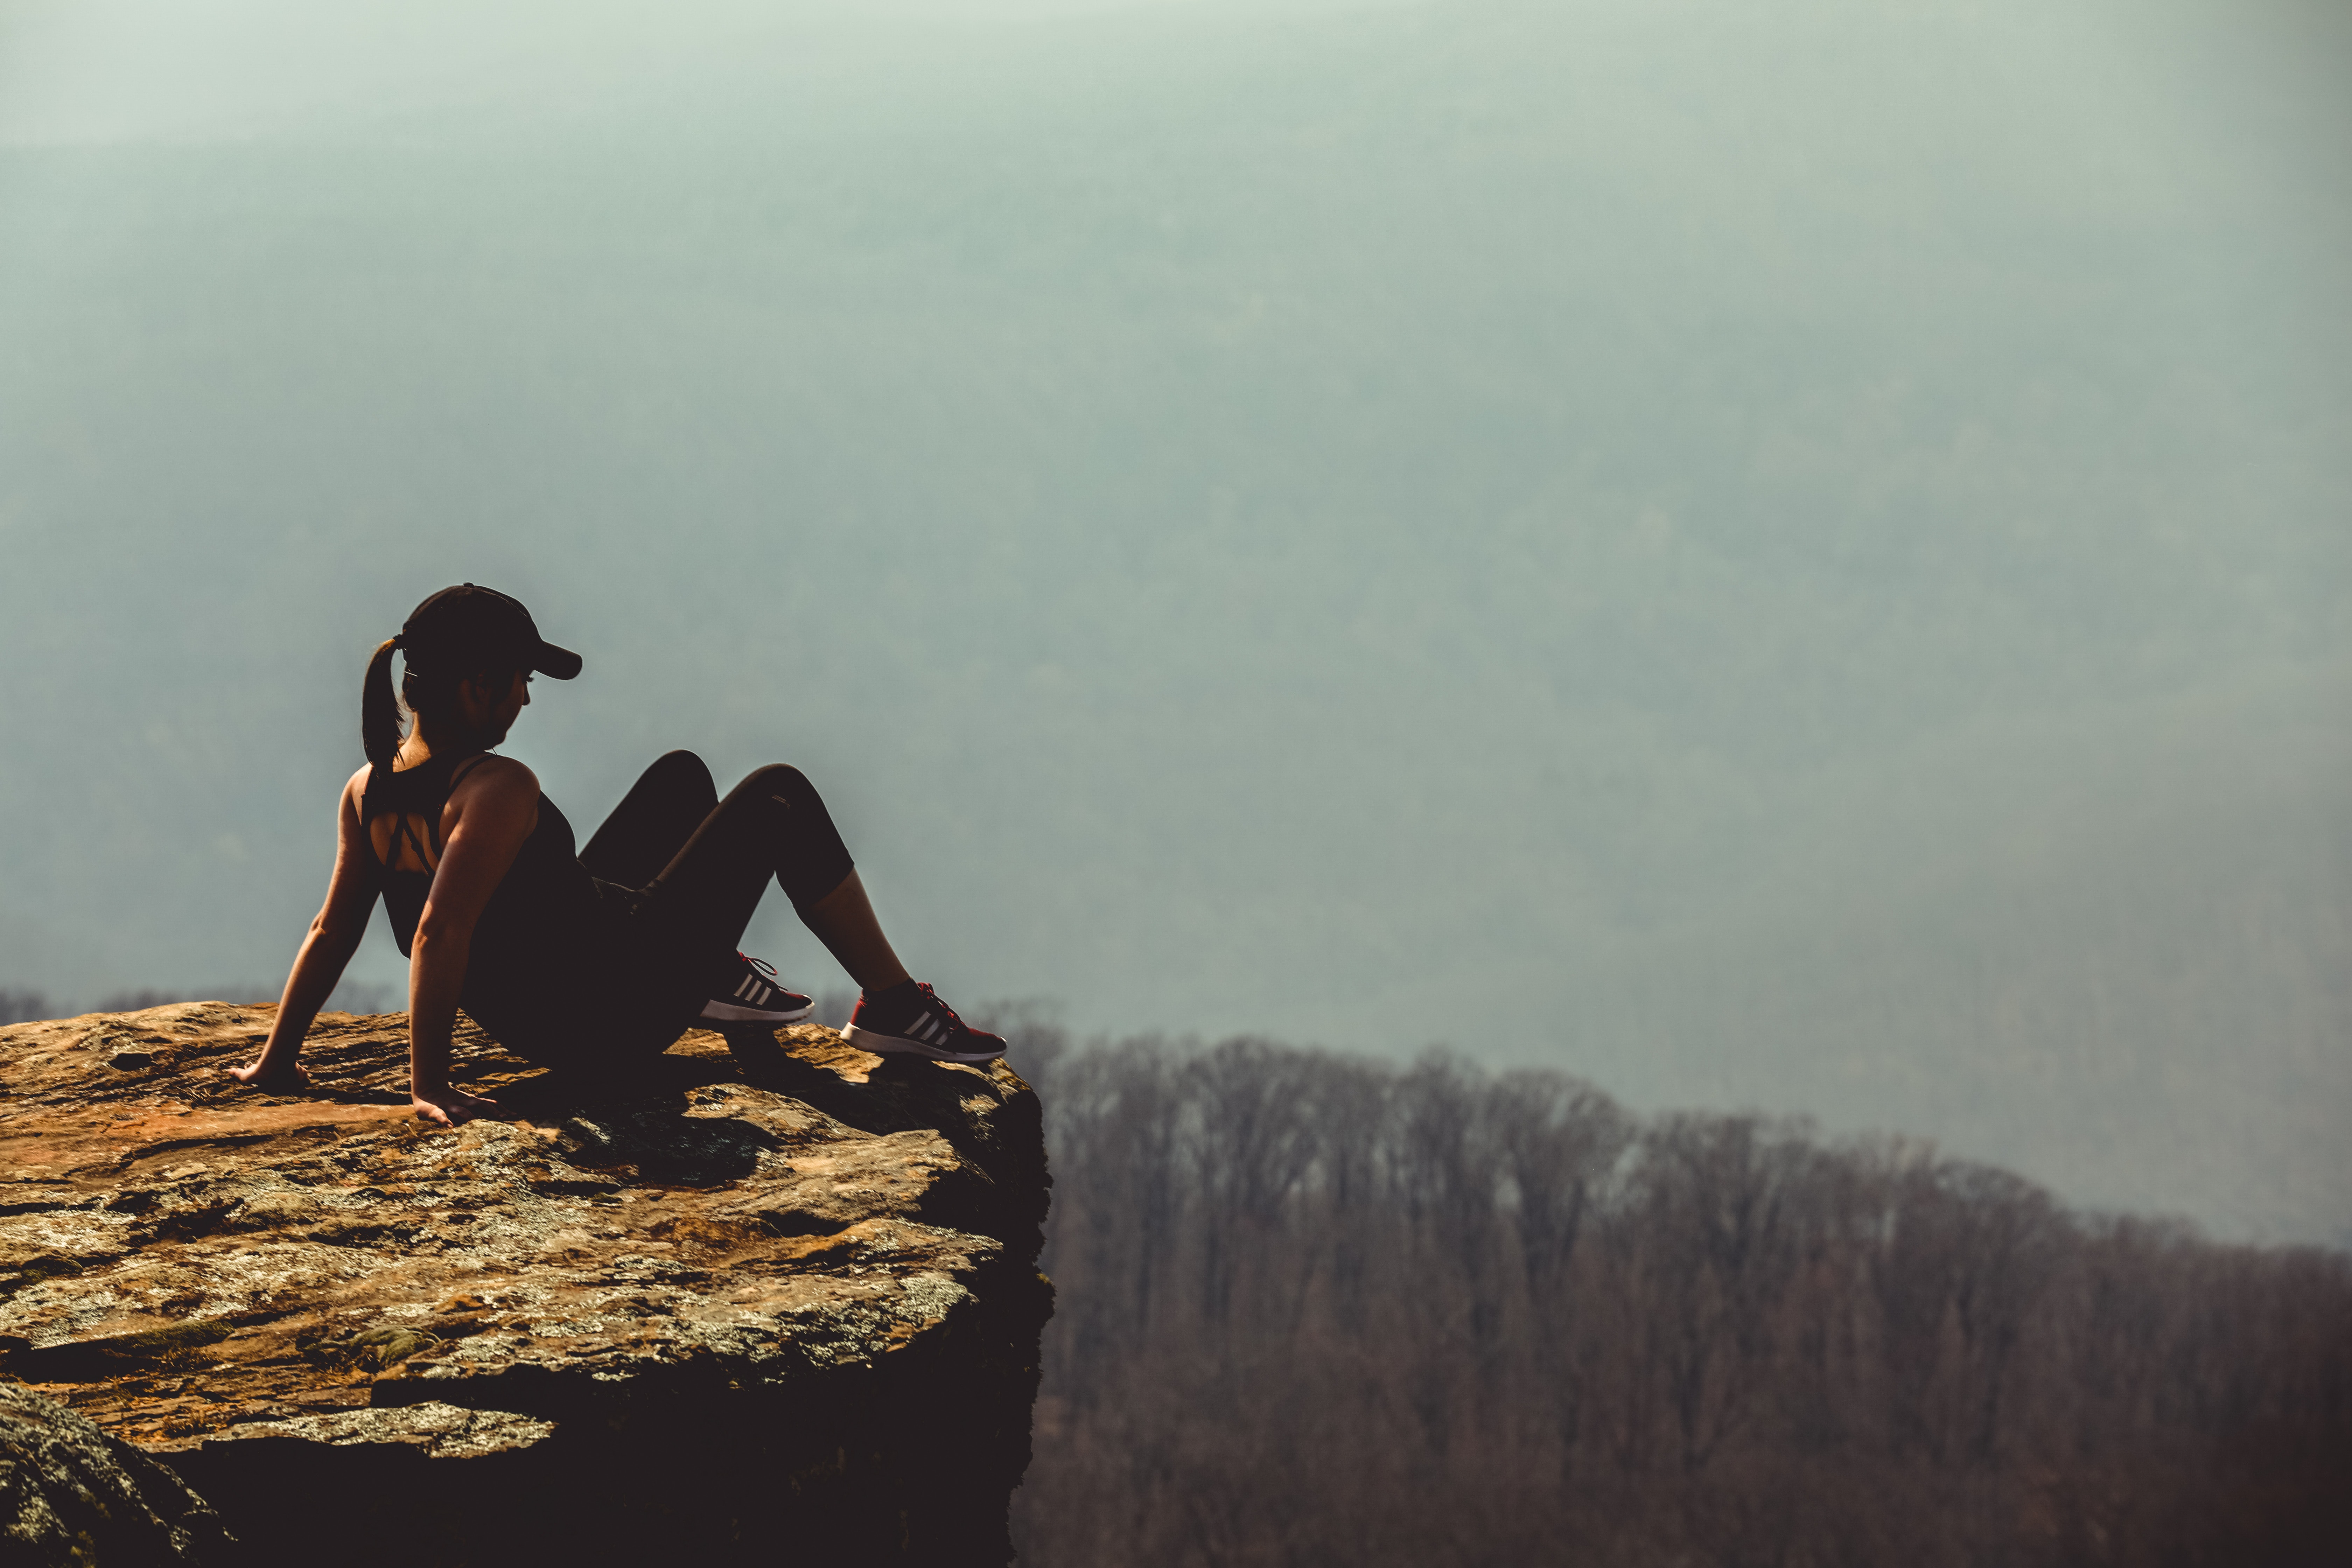
People in nature, atmospheric phenomenon, sky, water, morning, sea, photography, sitting, atmosphere, rock, tree, calm, cloud, landscape, fog, ocean, sunlight, horizon, mist, long hair, terrain, happy, shadow, black hair, hill, mountain, cliff, wind